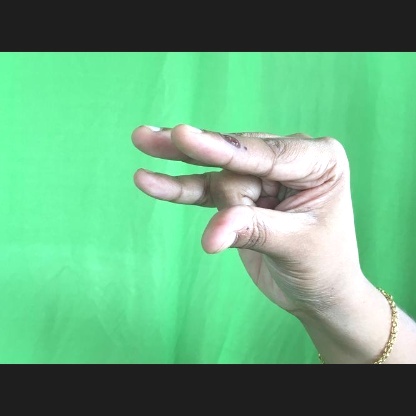
Mudra: Kangulam